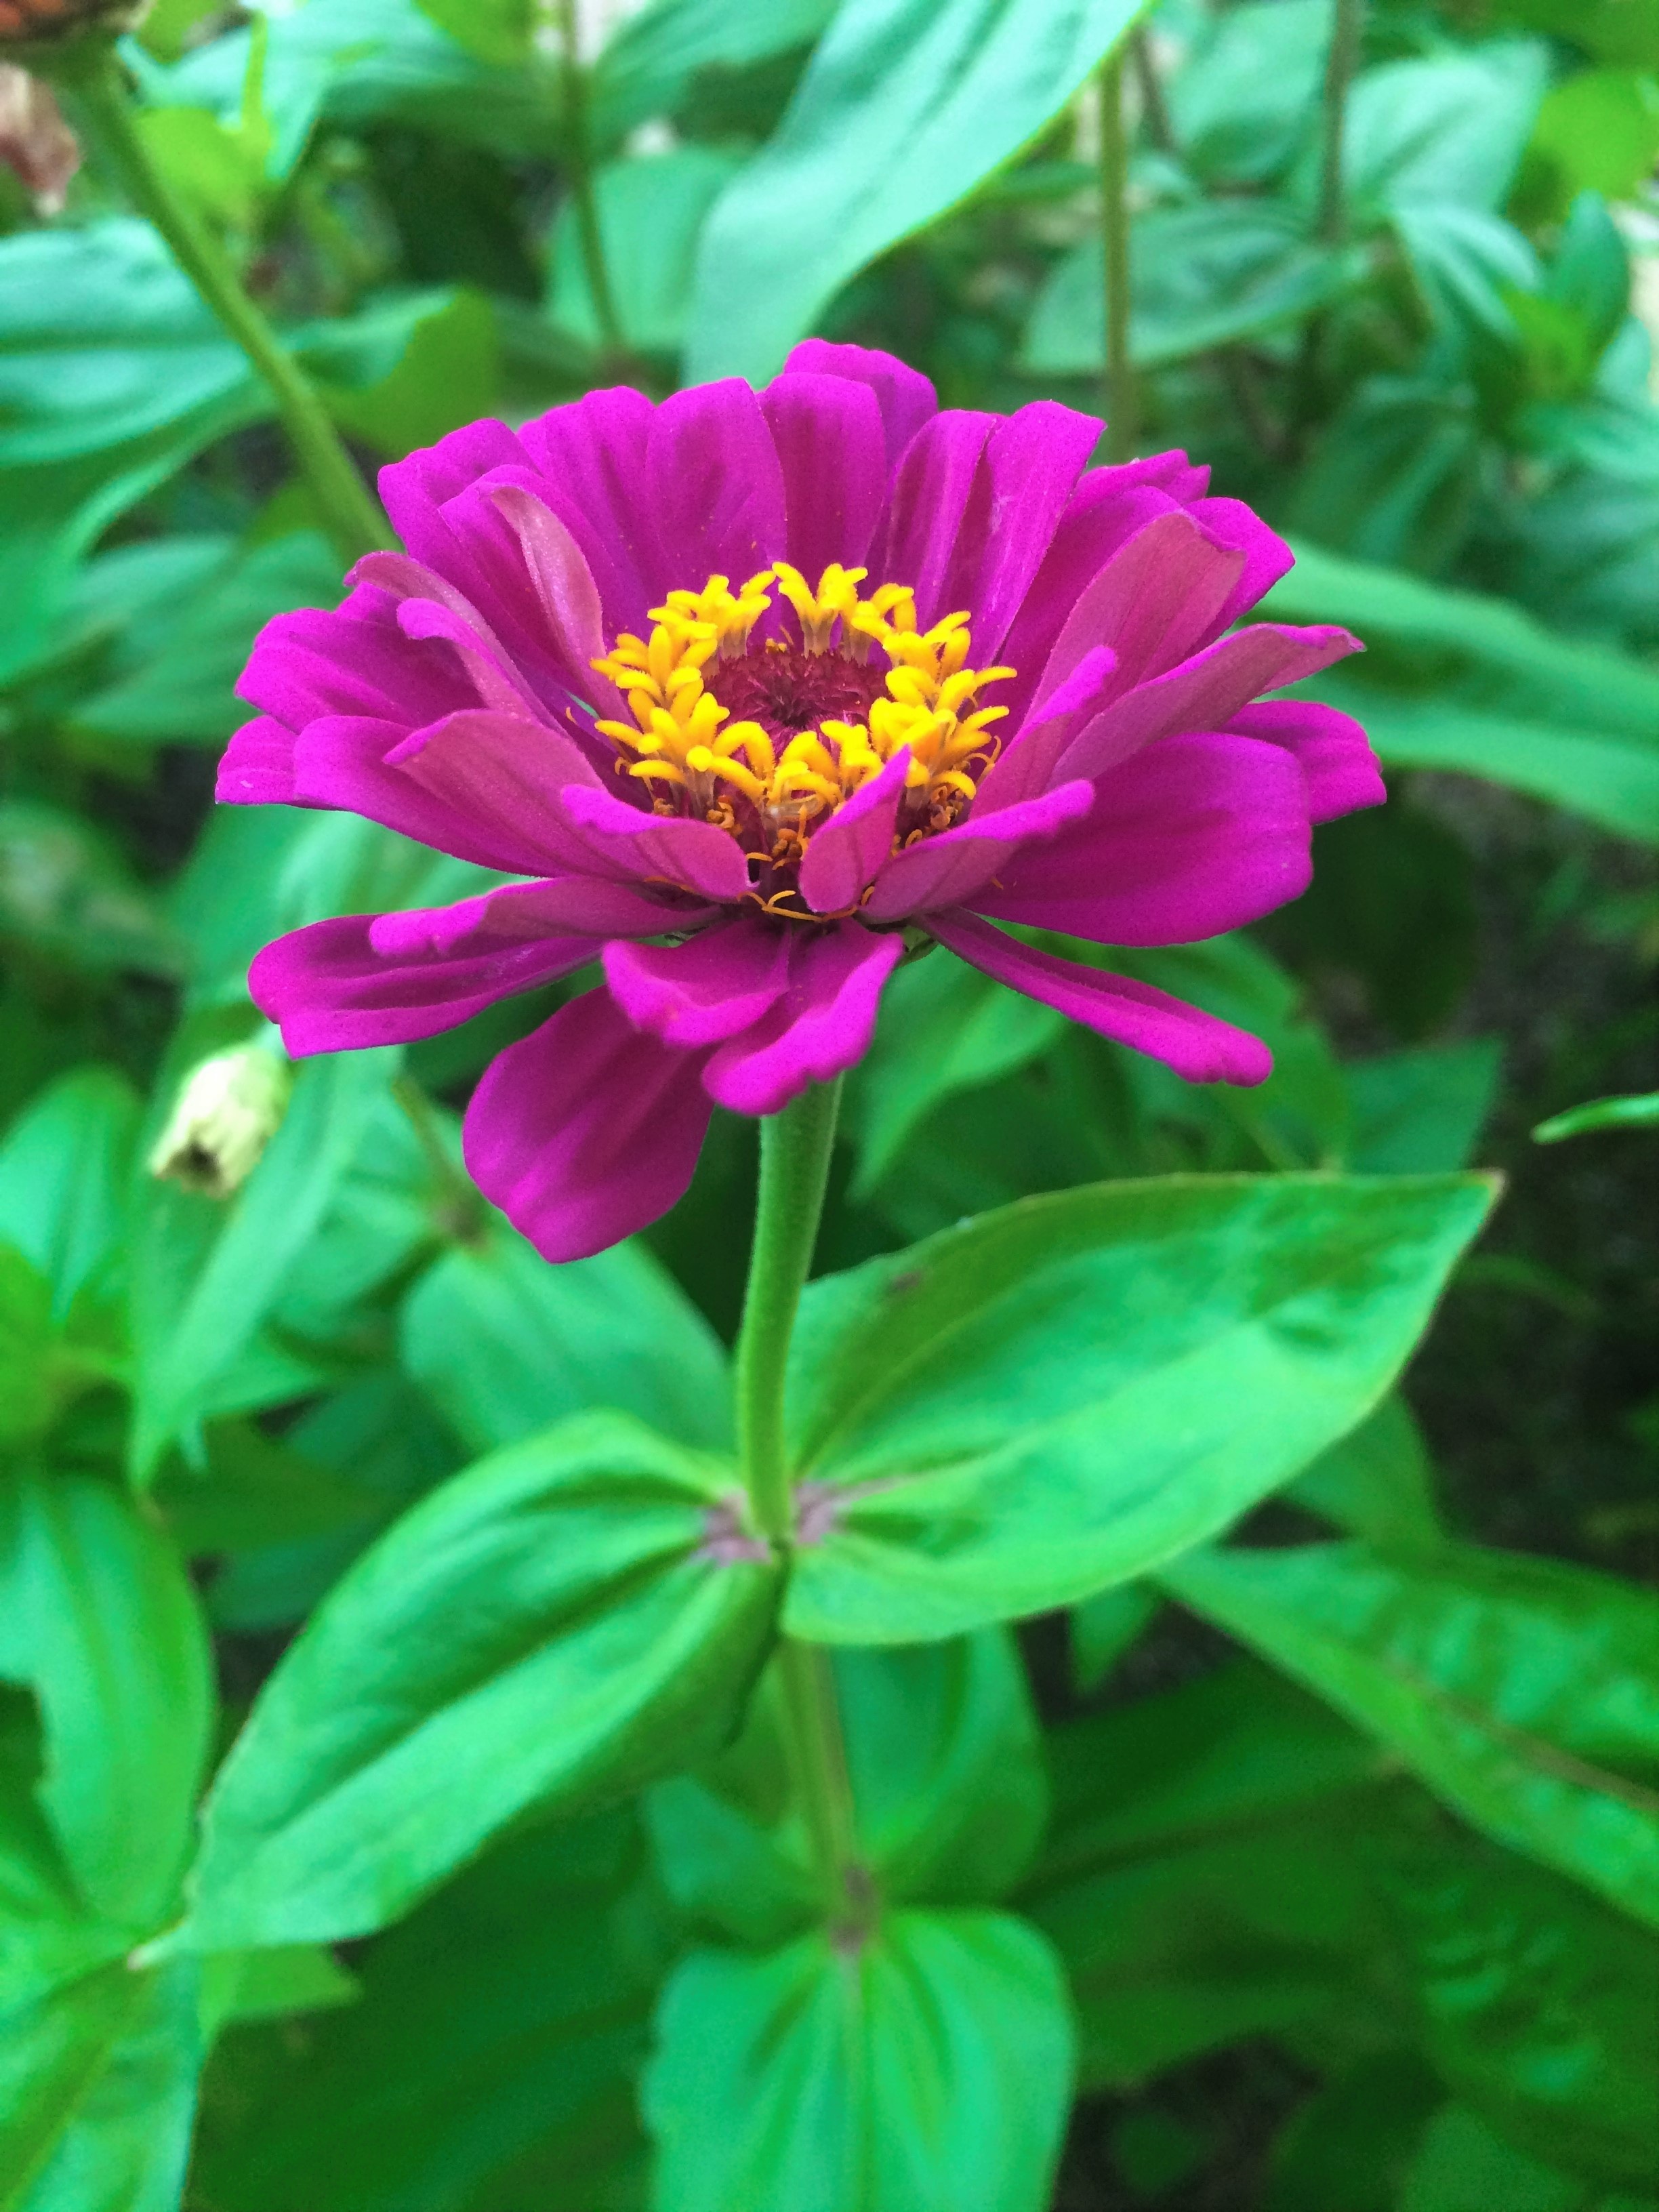
plant, leaf, flower, petal, summer, green, botany, yellow, pink, japan, flora, wildflower, flowers, flower bed, dahlia, stamen, yokosuka, macro photography, heisei cho, flowering plant, umikaze park, daisy family, red purple, annual plant, land plant